University of Khartoum

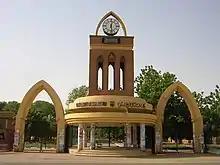
University of Khartoum Entrance

The University of Khartoum (U of K) is a public university located in Khartoum, Sudan. It is the largest and oldest university in Sudan. UofK was founded as Gordon Memorial College in 1902 and established in 1956 when Sudan gained independence. Since that date, the University of Khartoum has been recognized as a top university and a high-ranked academic institution in Sudan and Africa.